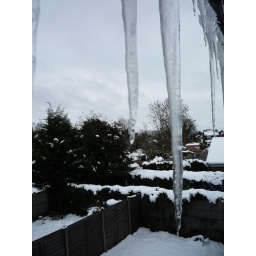
Icicles in front of our bedroom window